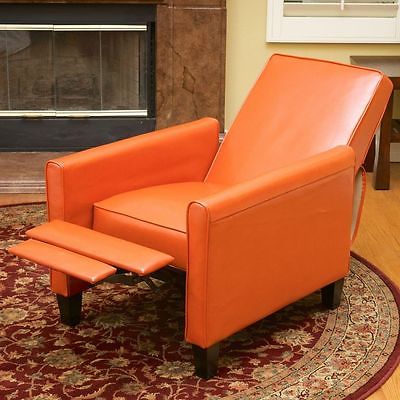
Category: chair